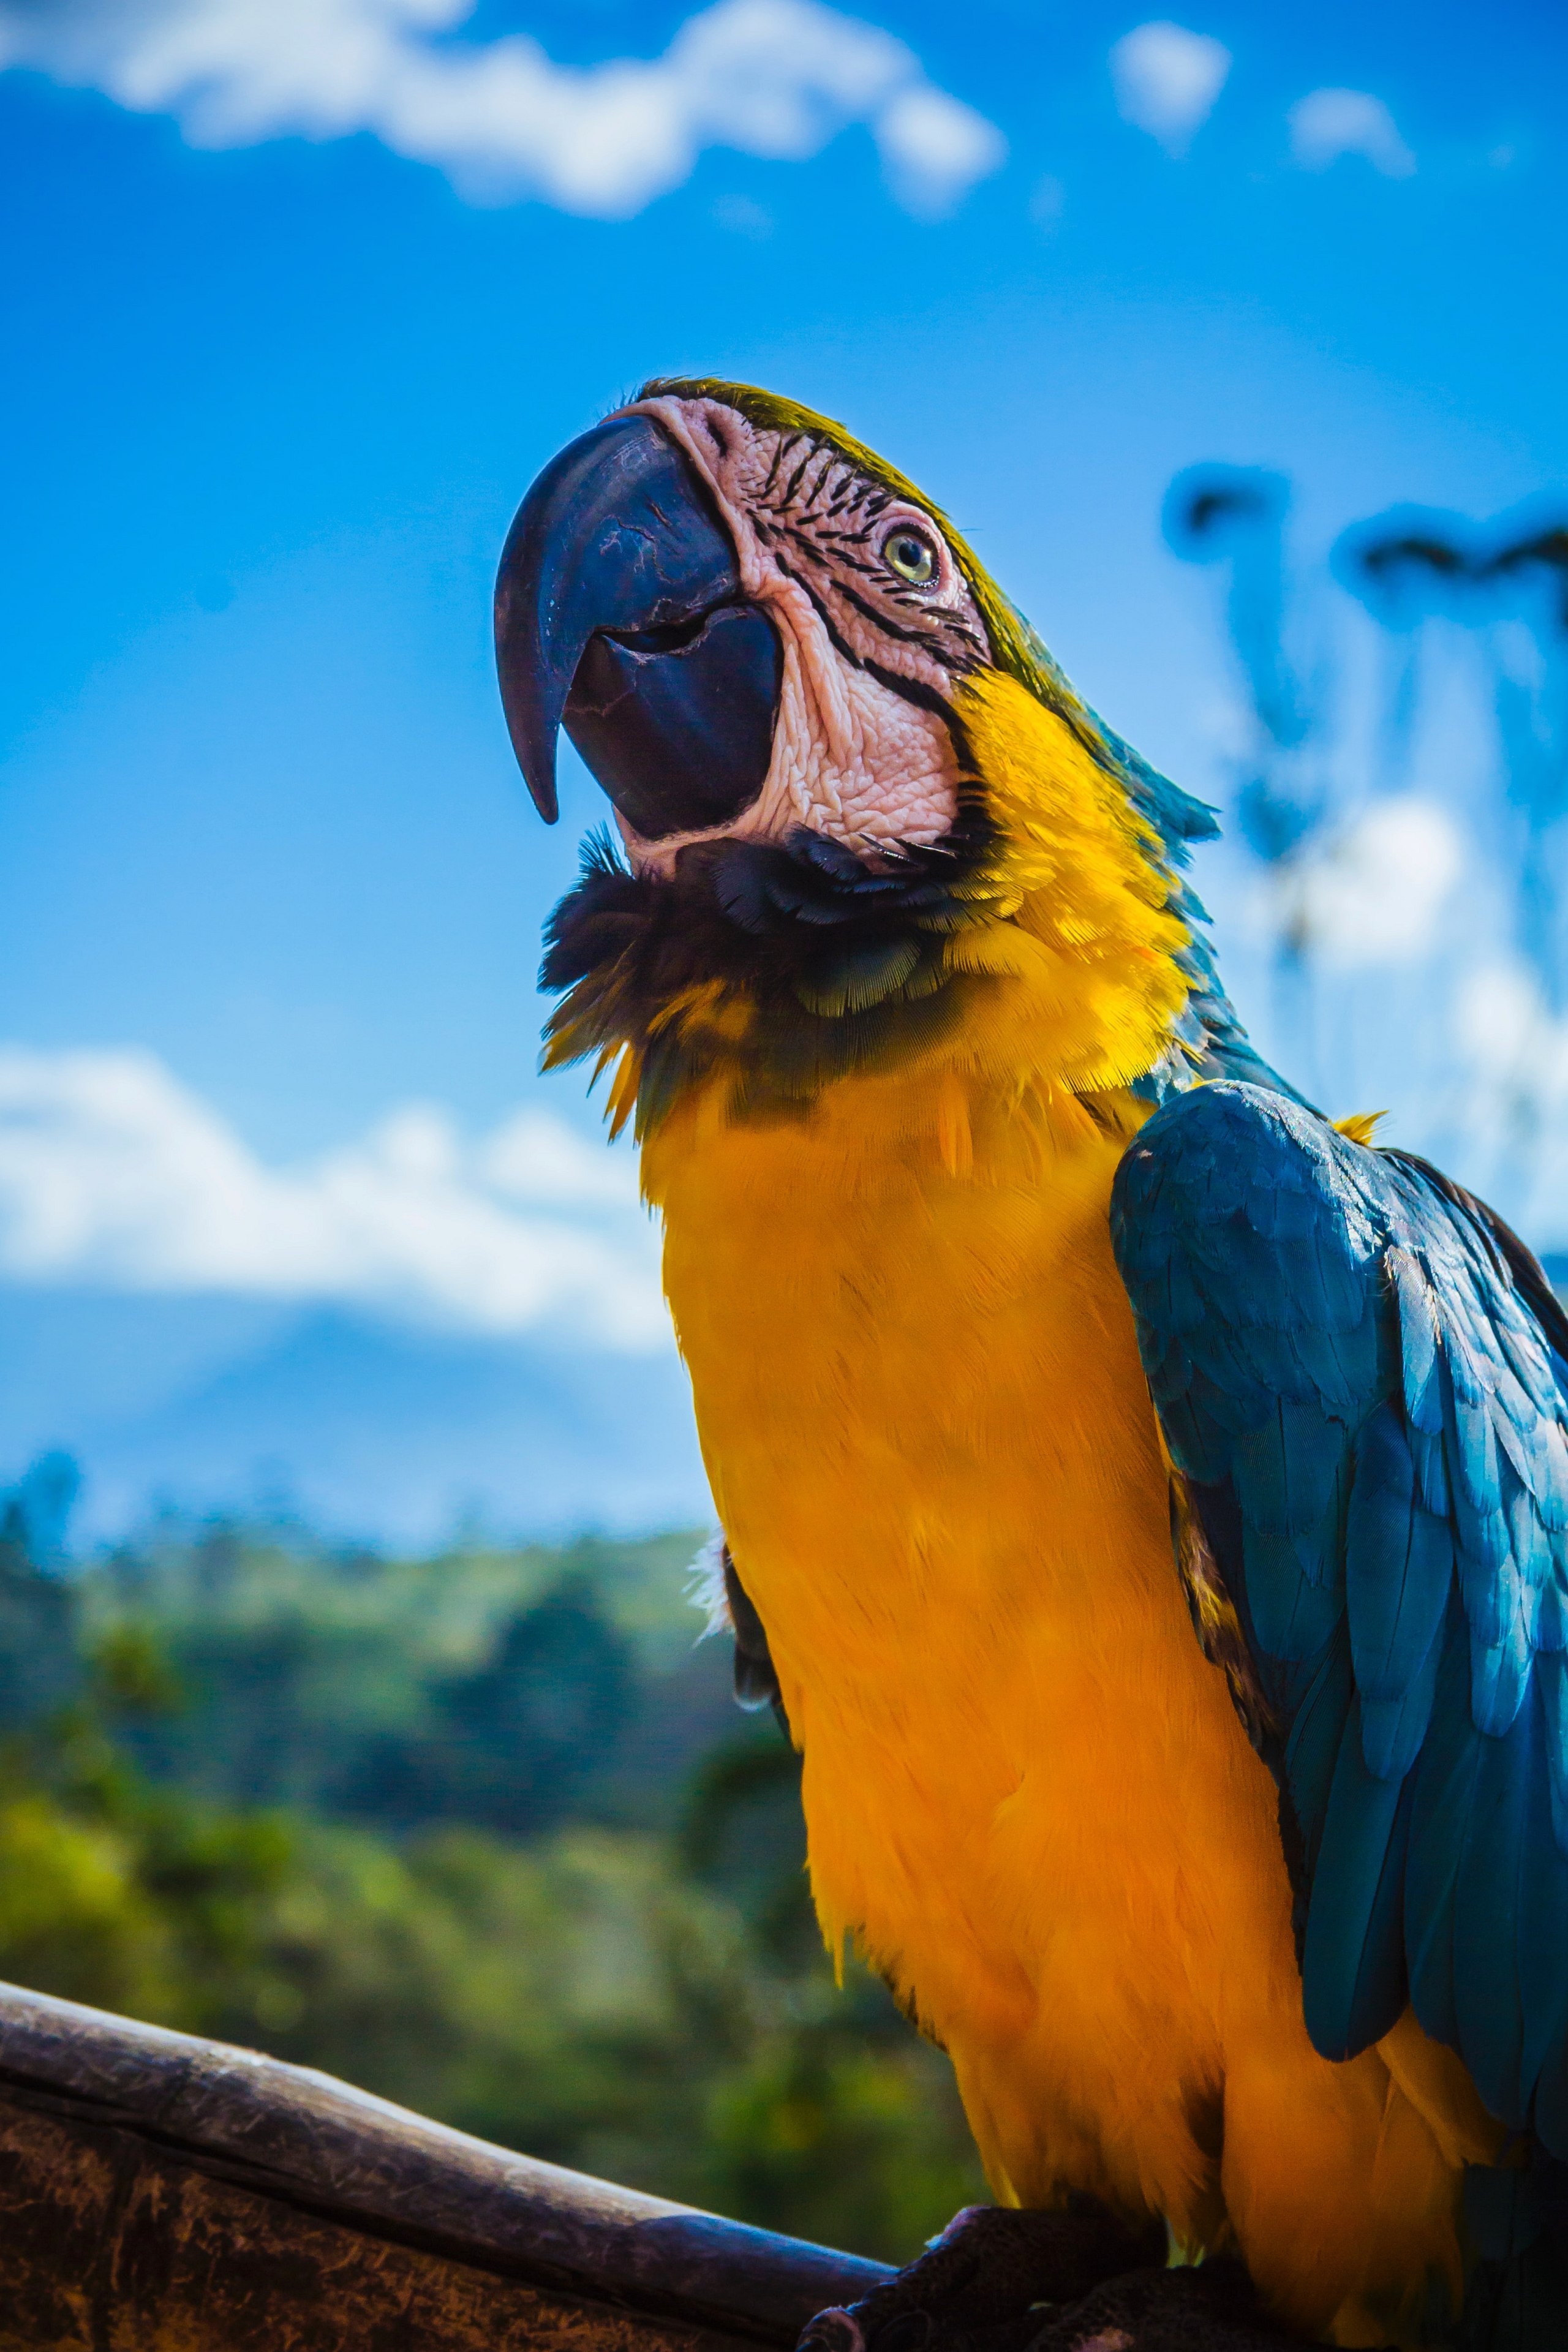
bird, nature, cloud, sky, blue, macaw, azure, parrot, beak, parakeet, feather, electric blue, tail, wing, close up, lovebird, falconiformes, lorikeet, budgie, fun, wildlife, cumulus, accipitriformes, landscape, art, bird of prey